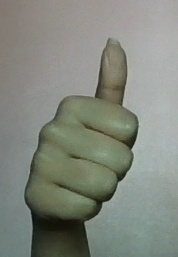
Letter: aleff